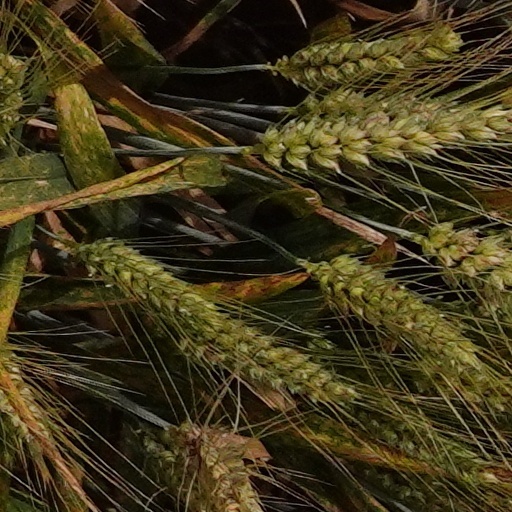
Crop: wheat